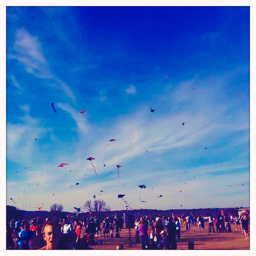
A group of people flying kites in the sky
Several different kites floating in the sky in a kite event.
A view of a bunch of kites flying over a crowd of people.
Several people are flying different types of kites.
A blue sky filled with colorful flying kites.